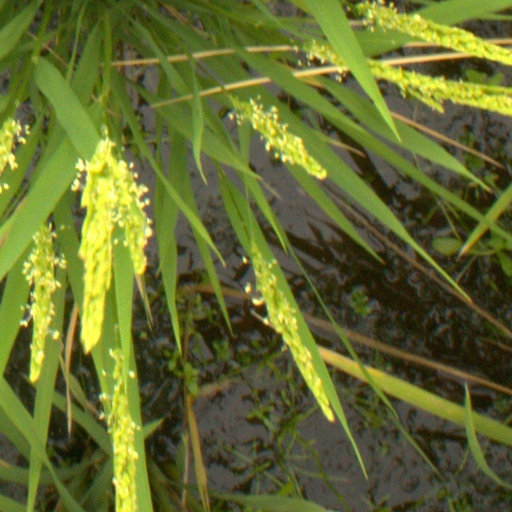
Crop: rice